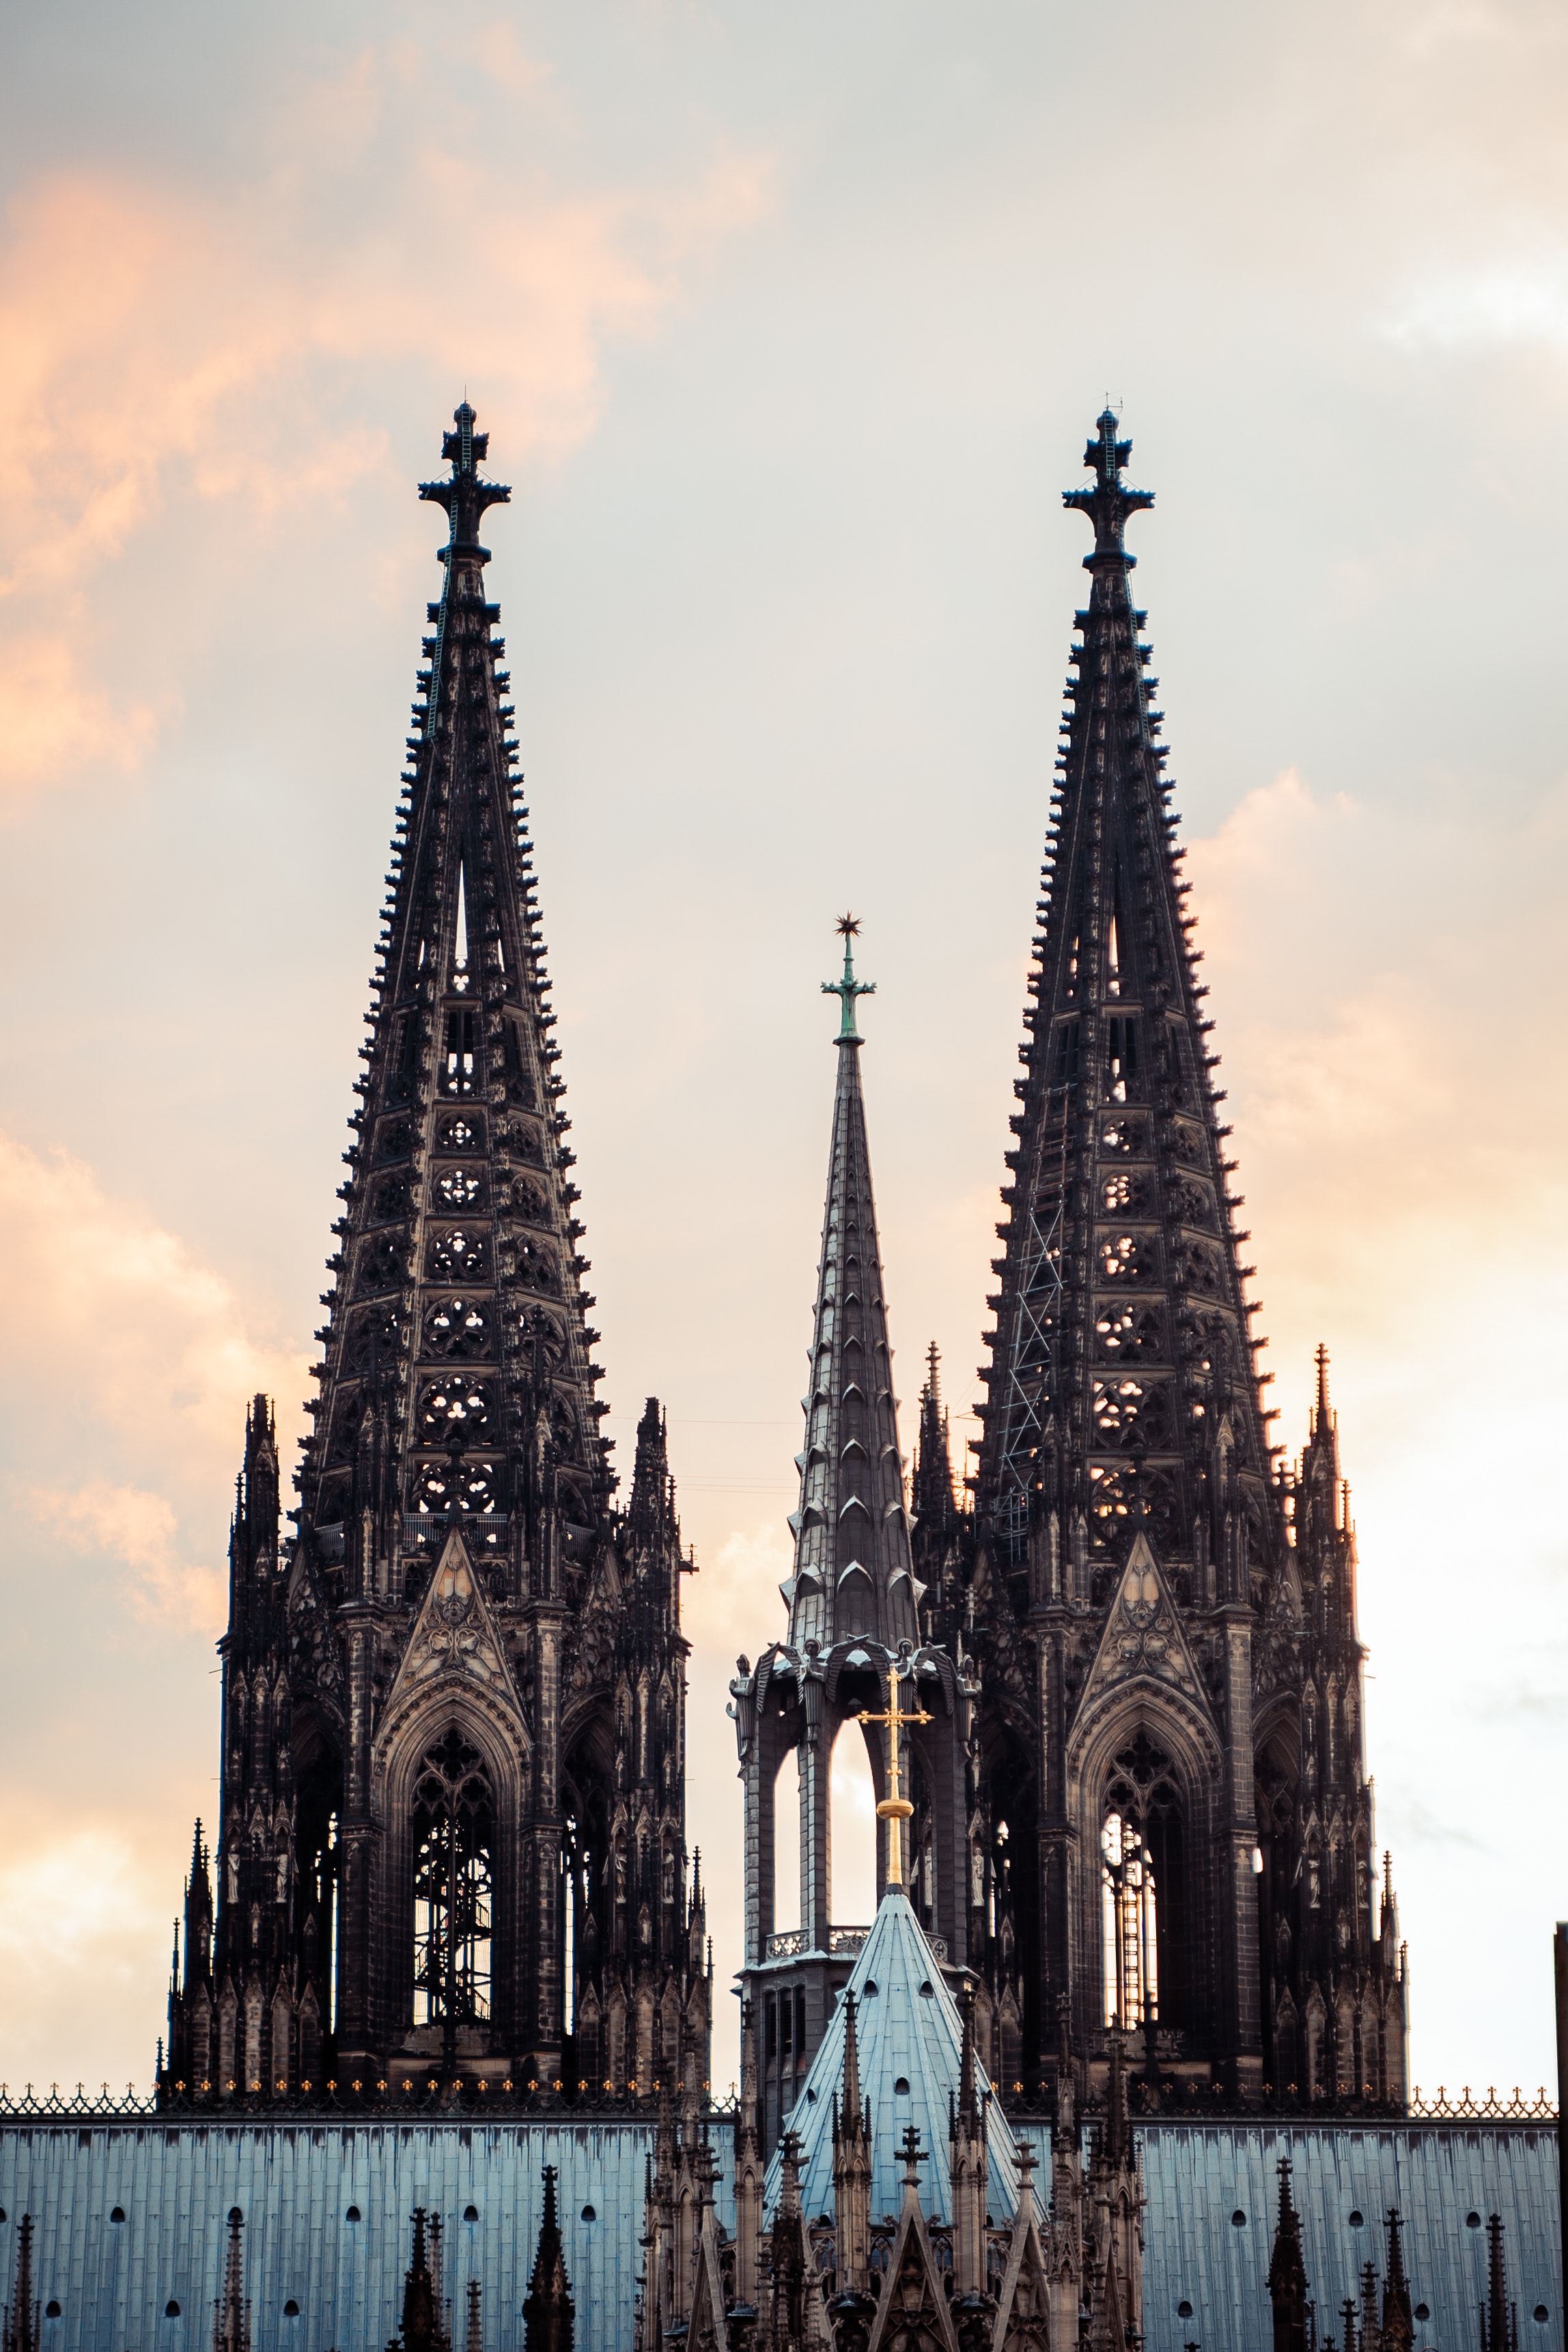
building, cloud, sky, nature, temple, finial, tower, steeple, morning, symmetry, facade, monument, spire, skyscraper, city, house, tree, medieval architecture, church, place of worship, art, history, holy places, historic site, gothic architecture, monochrome, tourism, religious institute, monochrome photography, national historic landmark, hindu temple, tourist attraction, ancient history, metal, sculpture, classical architecture, unesco world heritage site, roof, pagoda, cathedral, shrine, horizon